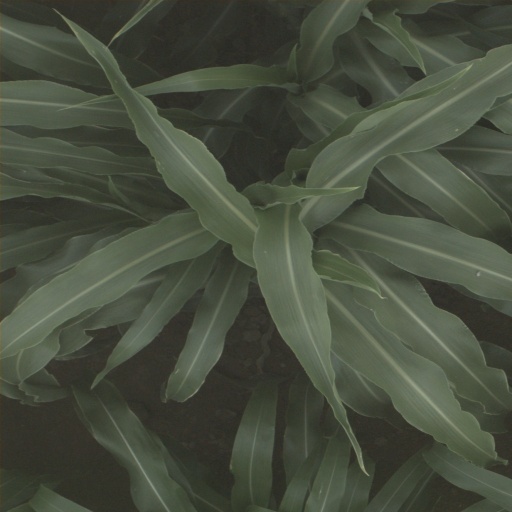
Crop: sorghum